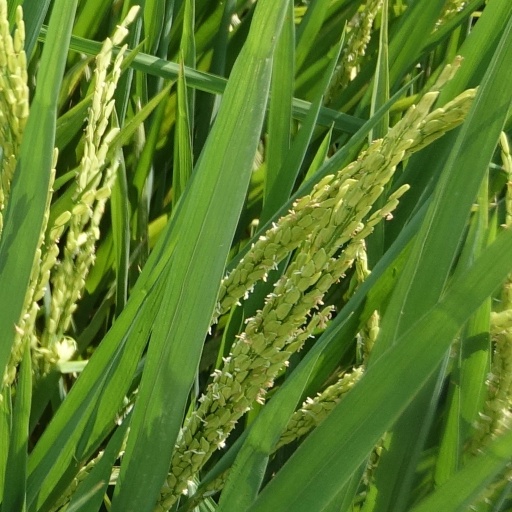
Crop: rice